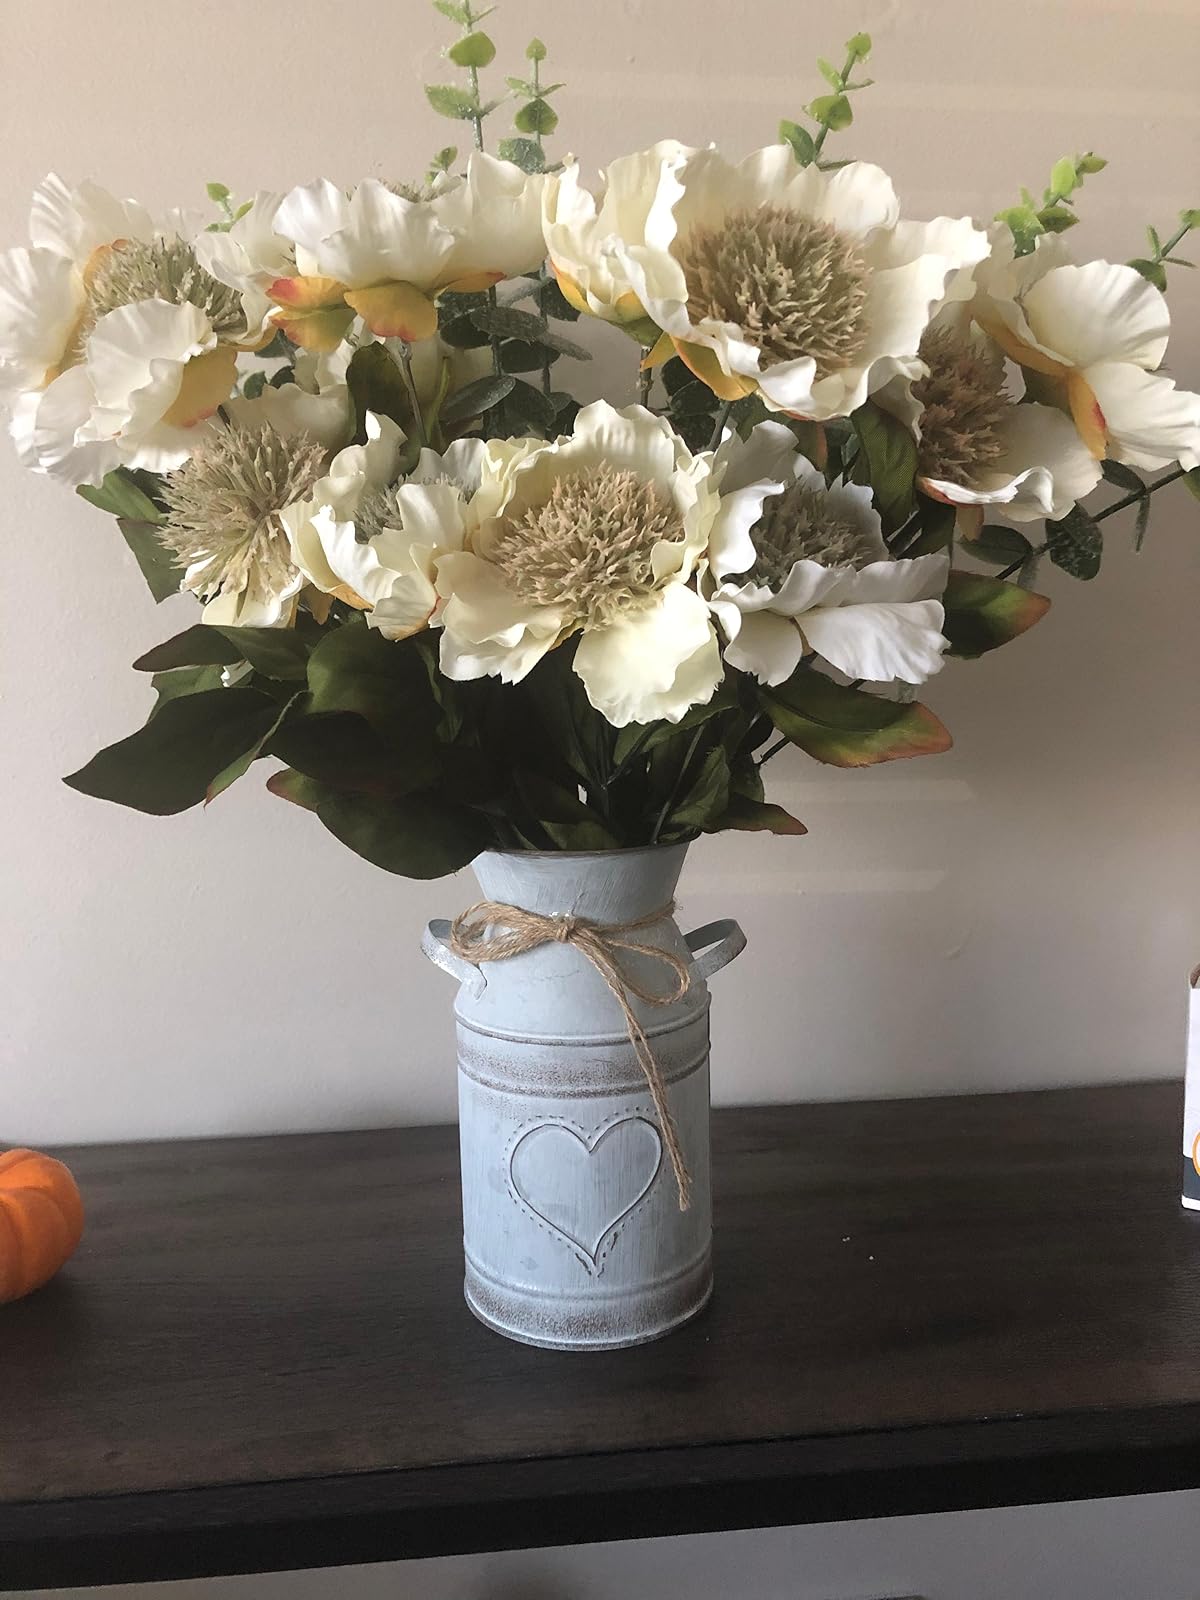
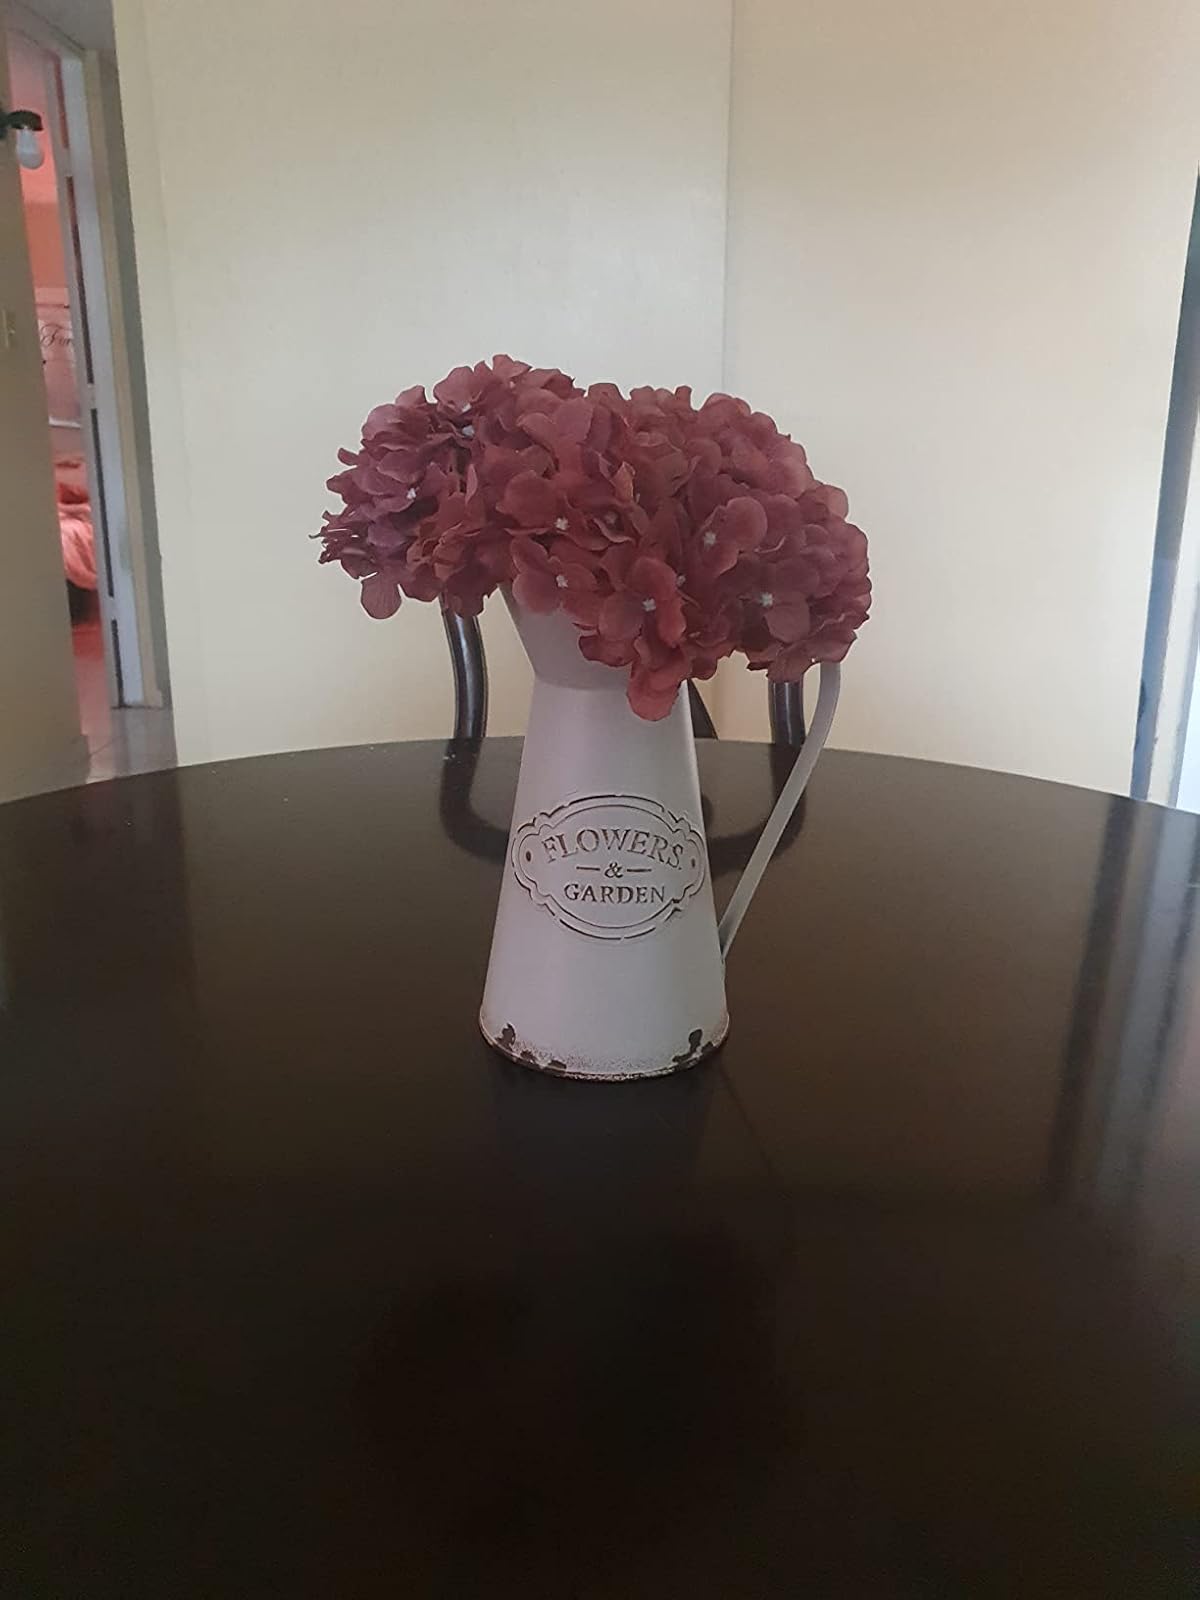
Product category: vase
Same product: no